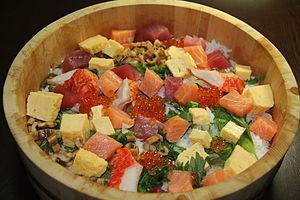
Le sushi est un plat traditionnel japonais, composé d'un riz vinaigré appelé shari combiné avec un autre ingrédient appelé neta qui est habituellement du poisson cru ou des fruits de mer. Cette forme d'art culinaire est un des emblèmes de la cuisine japonaise dans le monde, alors que sa consommation n'est qu'occasionnelle au Japon. Les types de sushis les plus répandus sont les nigirizushi, constitués d'une boule de shari formée à la main recouverte d'une tranche de neta, les makizushi qui sont des rouleaux de nori renfermant du shari et d'autres ingrédients ou le chirashizushi composé de shari recouvert de divers accompagnements. Il ne faut pas confondre les sushis avec les sashimis, un plat japonais constitué de tranches de poisson cru.
Le chirashizushi ou chirashi sushi ou chirashi est une recette de cuisine traditionnelle et un art culinaire de la cuisine japonaise à base de « sushis éparpillés dans un grand bol japonais ». Contrairement aux sushis, ce n'est pas un plat assemblé, mais un simple bol de riz à sushi sur lequel sont déposées les garnitures froides ».